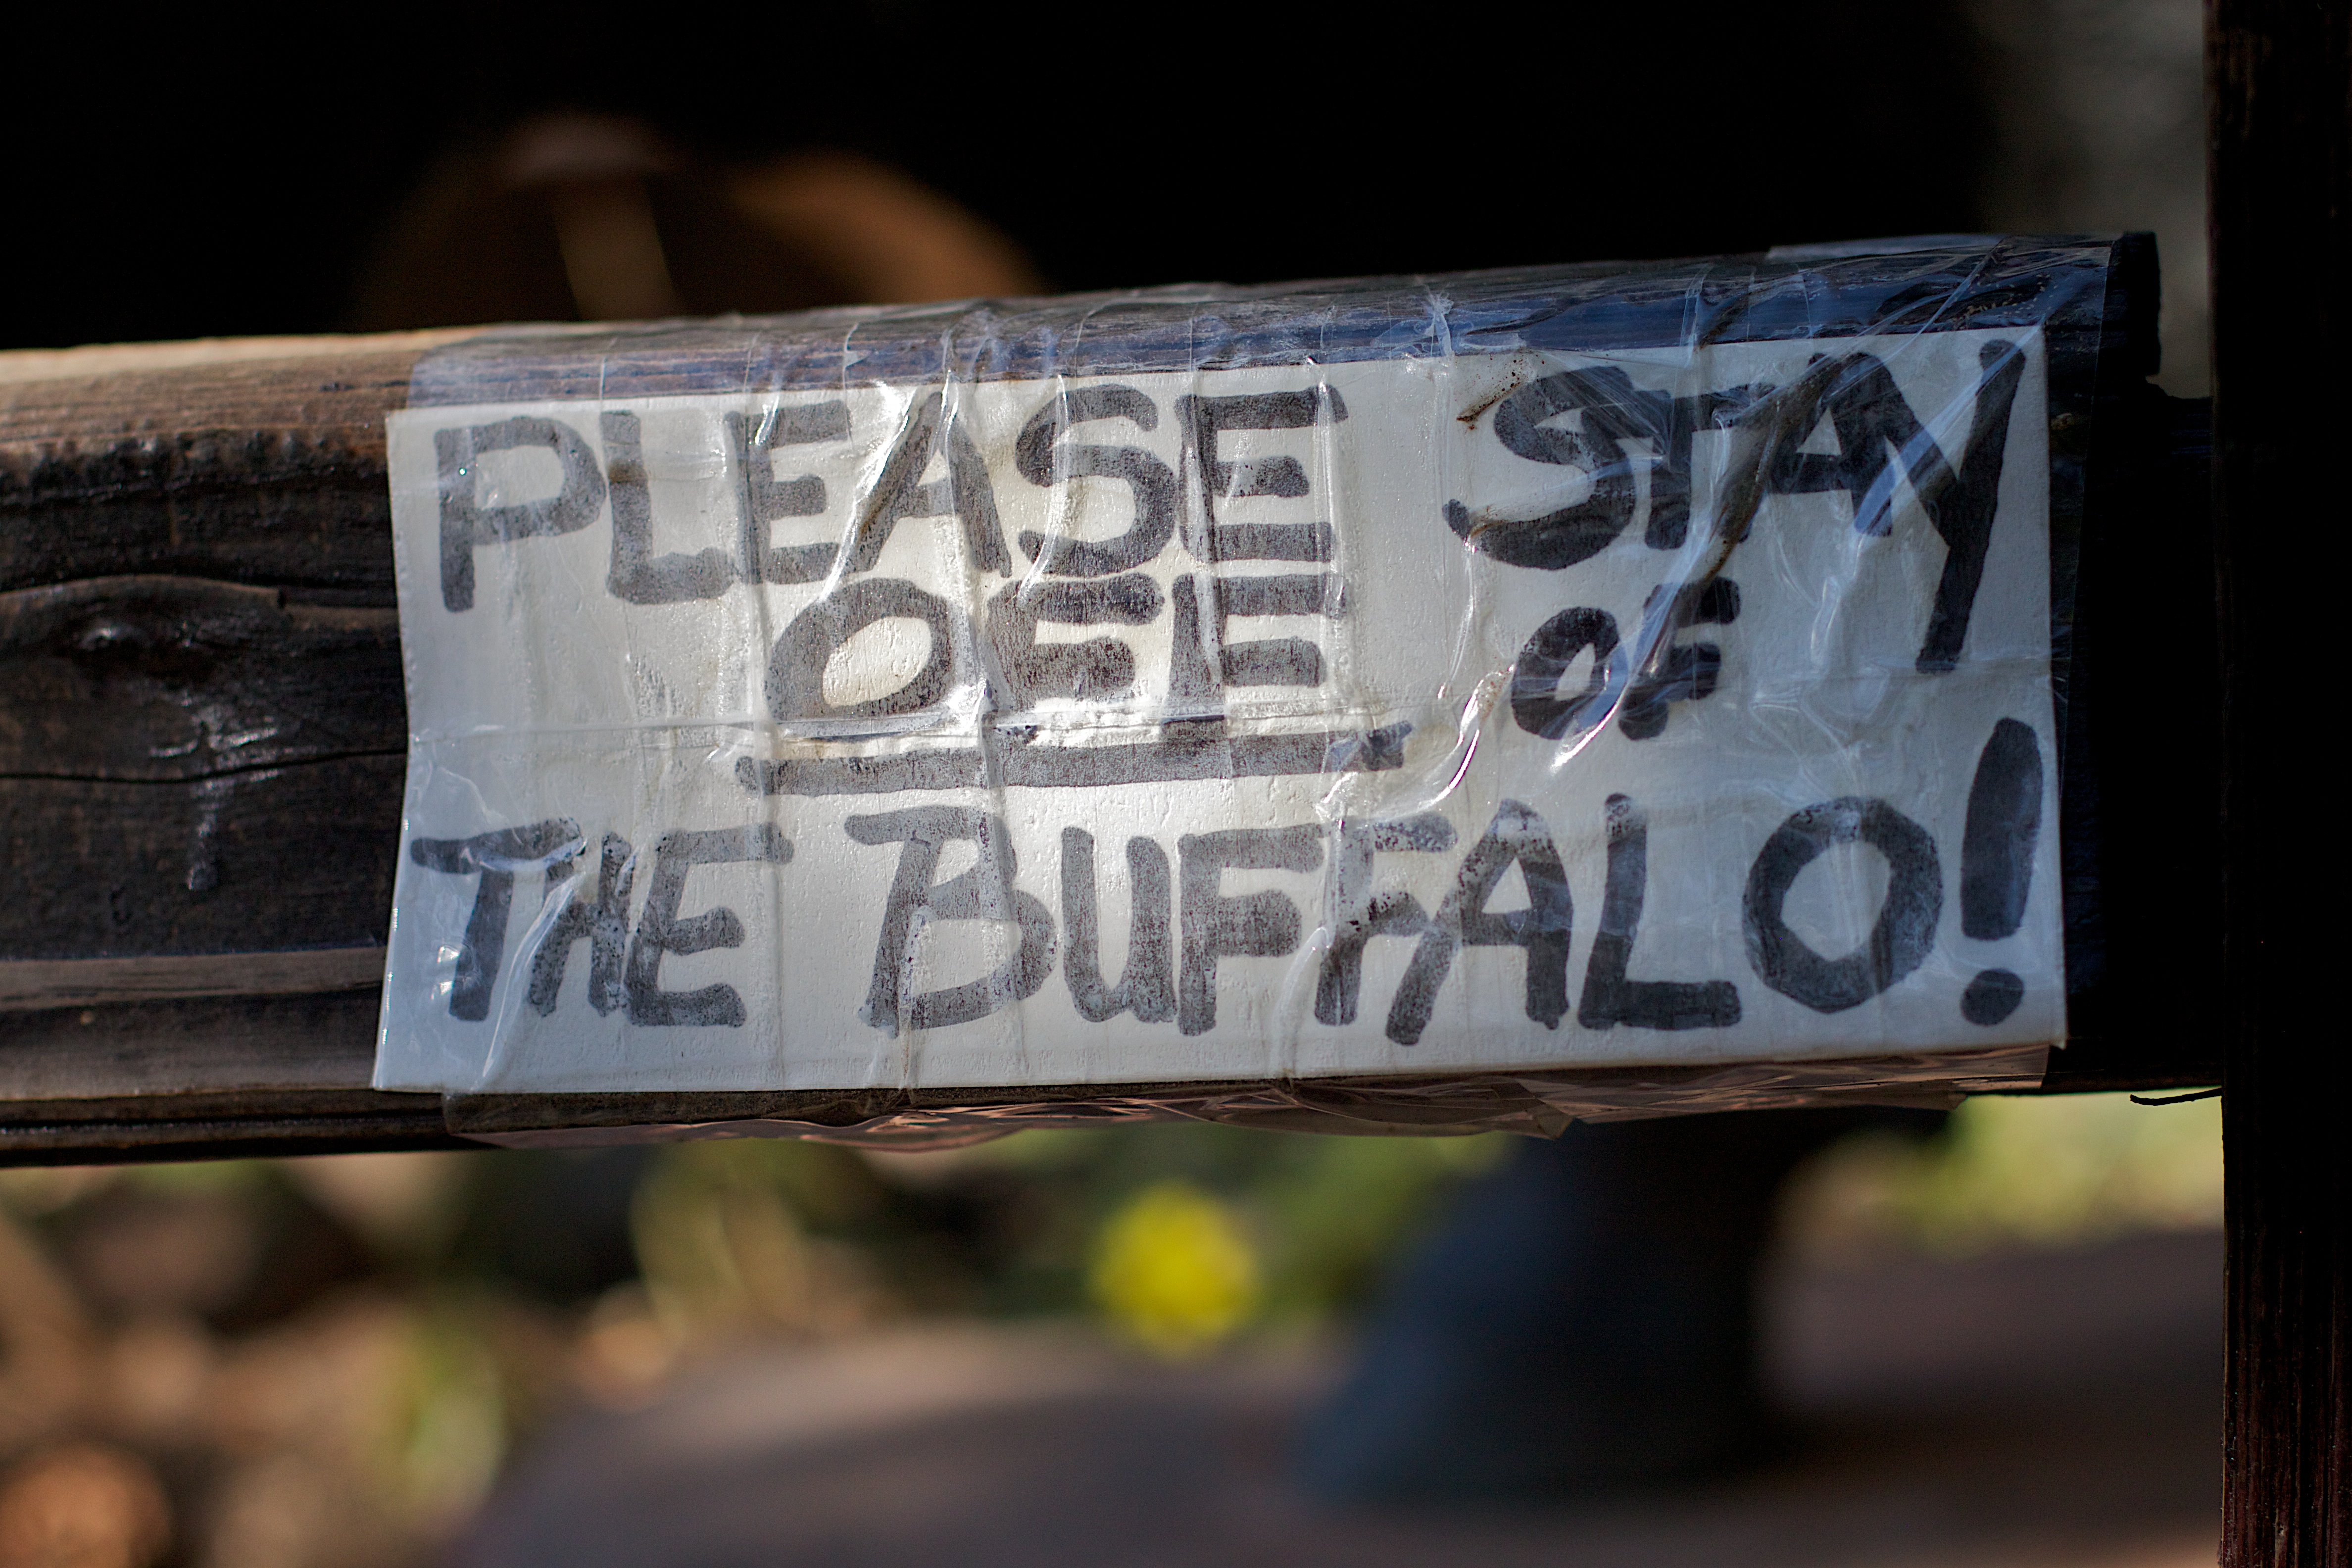
number, advertising, sign, street sign, signage, close up, font, odyssey, vehicle registration plate